Louisiana Highway 1

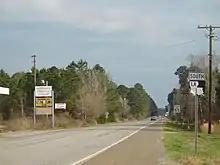
LA 1 in Caddo Parish, after crossing into Louisiana

From Alexandria to Shreveport, LA 1 generally parallels Interstate 49, including a bypass around Natchitoches. Louisiana Highway 1 Business runs through downtown Natchitoches before rejoining the original highway just northwest of the city limits. It passes through Shreveport on Youree Drive, Spring Street and Market Street, running concurrently with U.S. Highway 71 from Interstate 20 downtown to a split north of downtown. From Shreveport to the border with Texas, where LA 1 becomes State Highway 77, LA 1 passes through towns such as Oil City, Vivian and Rodessa.